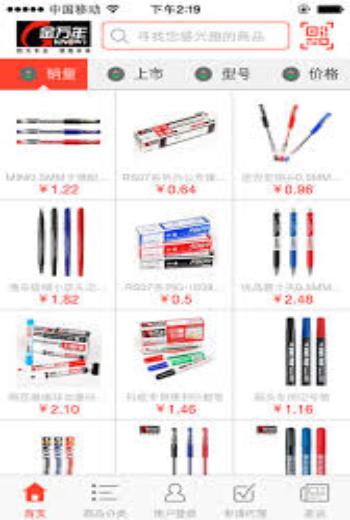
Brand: kimani
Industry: Necessities